Lindi District, Lindi

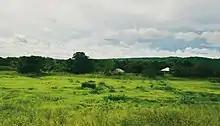
Mchinga Landscape in Lindi District

According to the 2012 Tanzania National Census, the population of the Lindi District was 194,143. Most residents of Kilwa district practice Sunni Islam.As mentioned in the history section of this article Kilwa district is the ancestral home of the Mwera, Makonde people and Machinga people. As of recent, most of the Lindi population has been Swahilized and speak Swahili as their first language and practice Swahili culture.